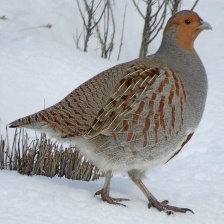
Species: GRAY PARTRIDGE
Scientific name: PERDIX PERDIX
ImageNet parent category: partridge